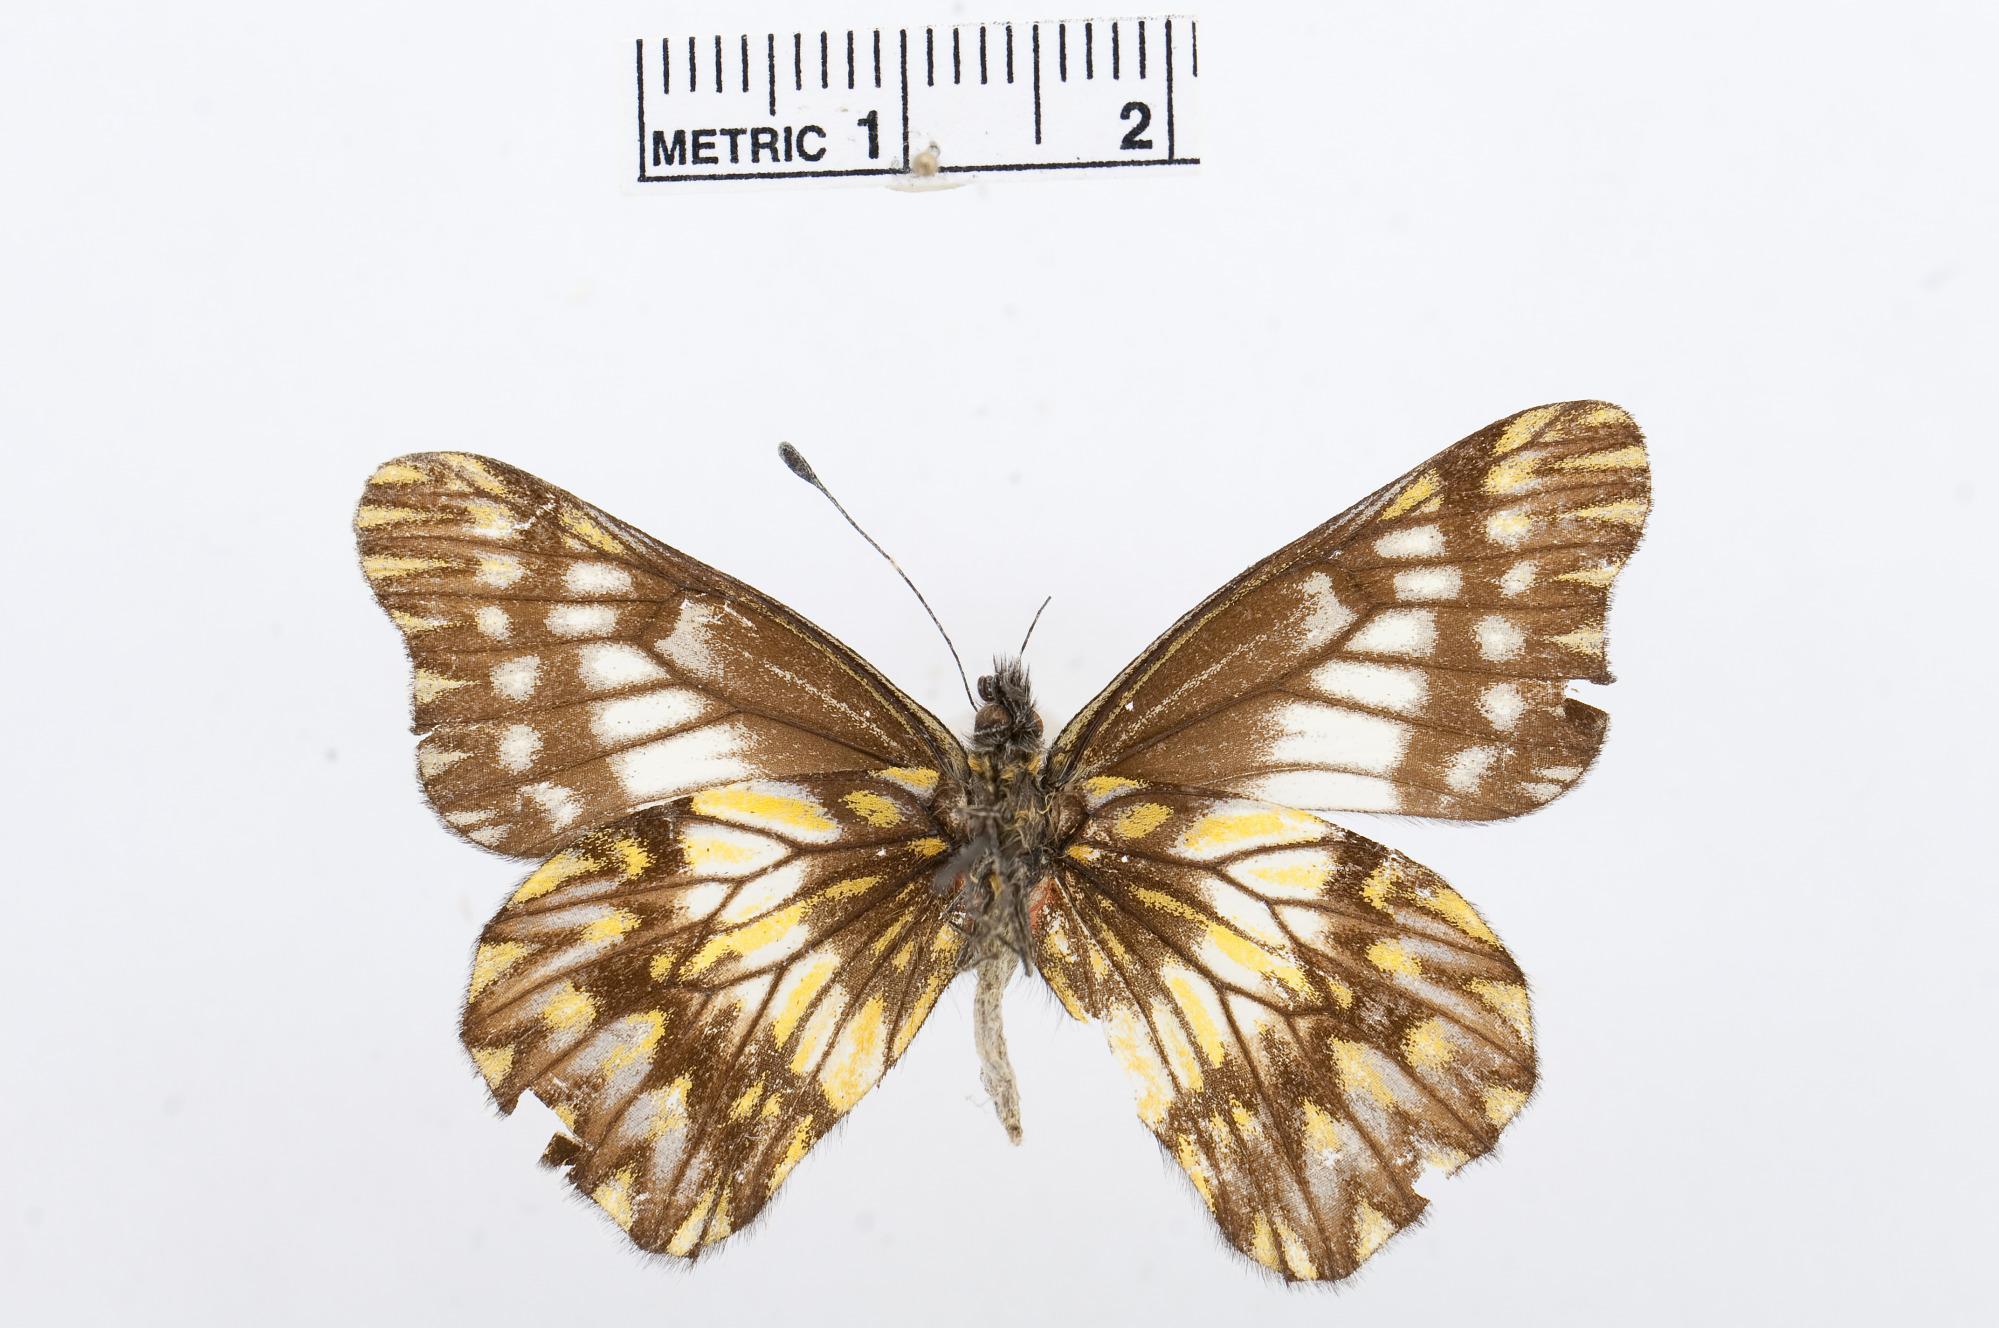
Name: Catasticta affinis
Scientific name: Catasticta affinis
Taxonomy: Animalia, Arthropoda, Hexapoda, Insecta, Lepidoptera, Pieridae, Pierinae